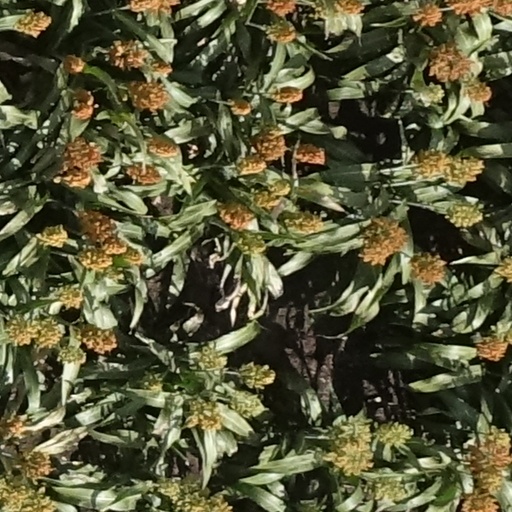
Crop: sorghum